Smell as evidence of disease

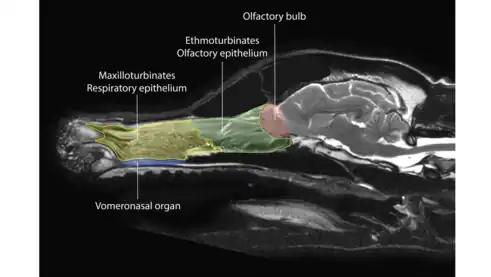
Sagittal magnetic resonance imaging highlighting the inner structures of the canine olfactory system

Dogs have been used to diagnose symptomatic and asymptomatic individuals with metabolic and infectious diseases because of their highly sensitive olfaction due to a higher neuron packing density and threefold the number of functional genes encoding olfactory receptors relative to humans. This increase in receptors results in dogs possessing a 10,000 to 100,000 times higher accuracy in specially recognizing chemical messengers than humans. They have been frequently used to diagnose asymptomatic individuals with various infectious diseases such as SARS CoV-2, H1N1 Influenza, malaria, bovine virus infection, etc.